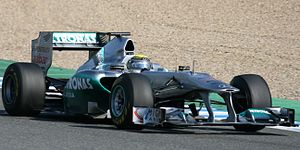
Formel 1 2011 / Konstruktører og kørere i 2011
Mercedes MGP W02
Formel 1-VM 2011 var det 62. Formel 1 verdensmesterskab og blev arrangeret af FIA. Det startede 27. marts og sluttede 27. november, og totalt skulle der køres 19 formel 1-løb.